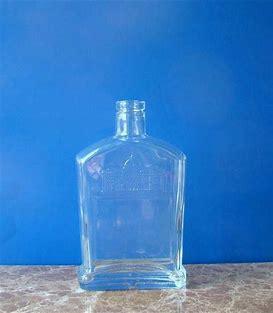
Waste category: glass